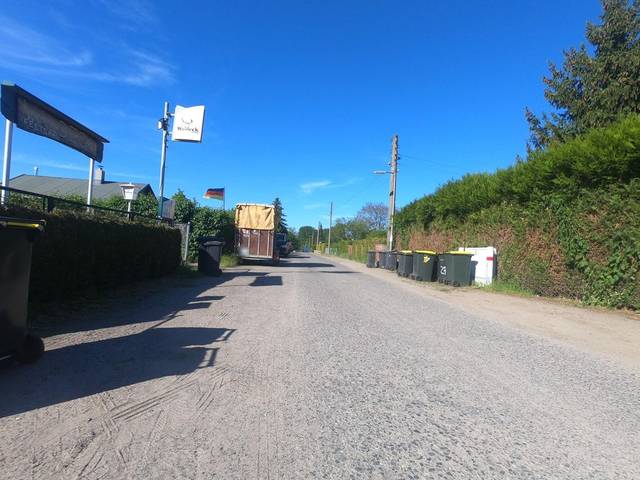
Region: Germany
Coordinates: 52.627, 13.38